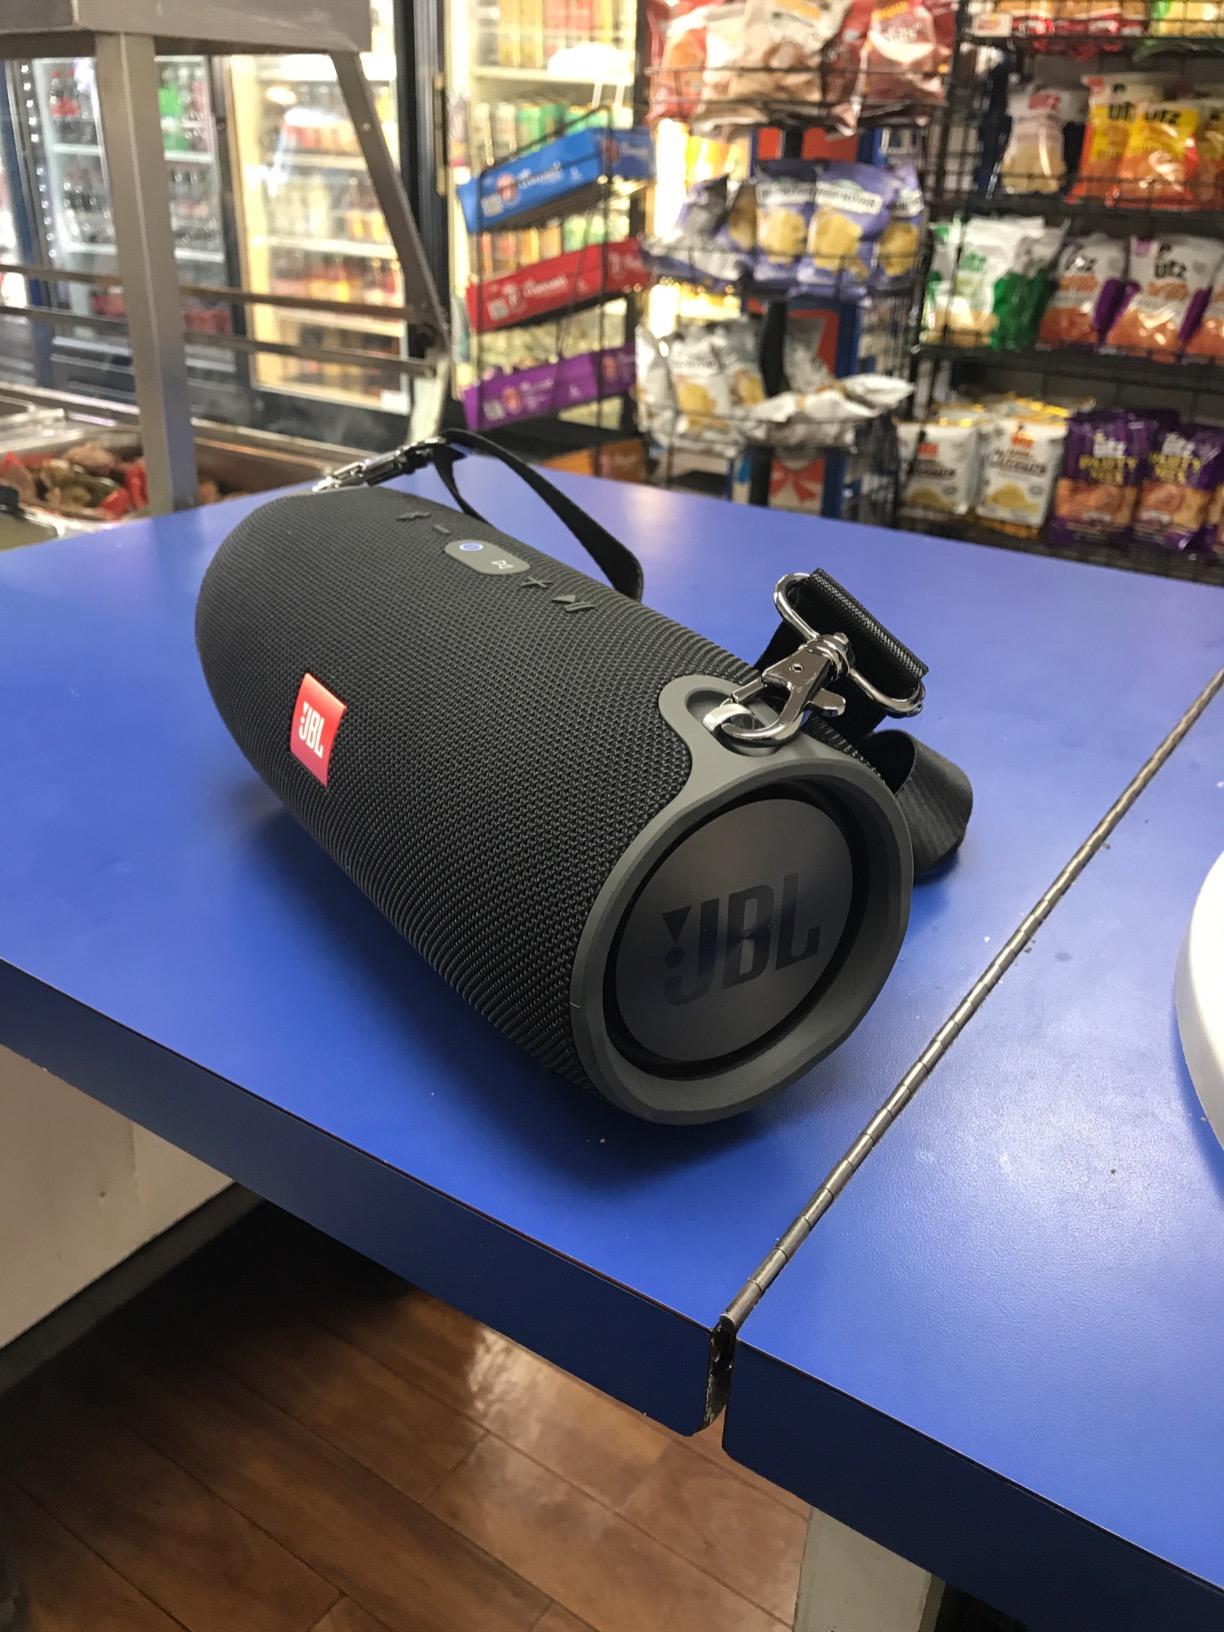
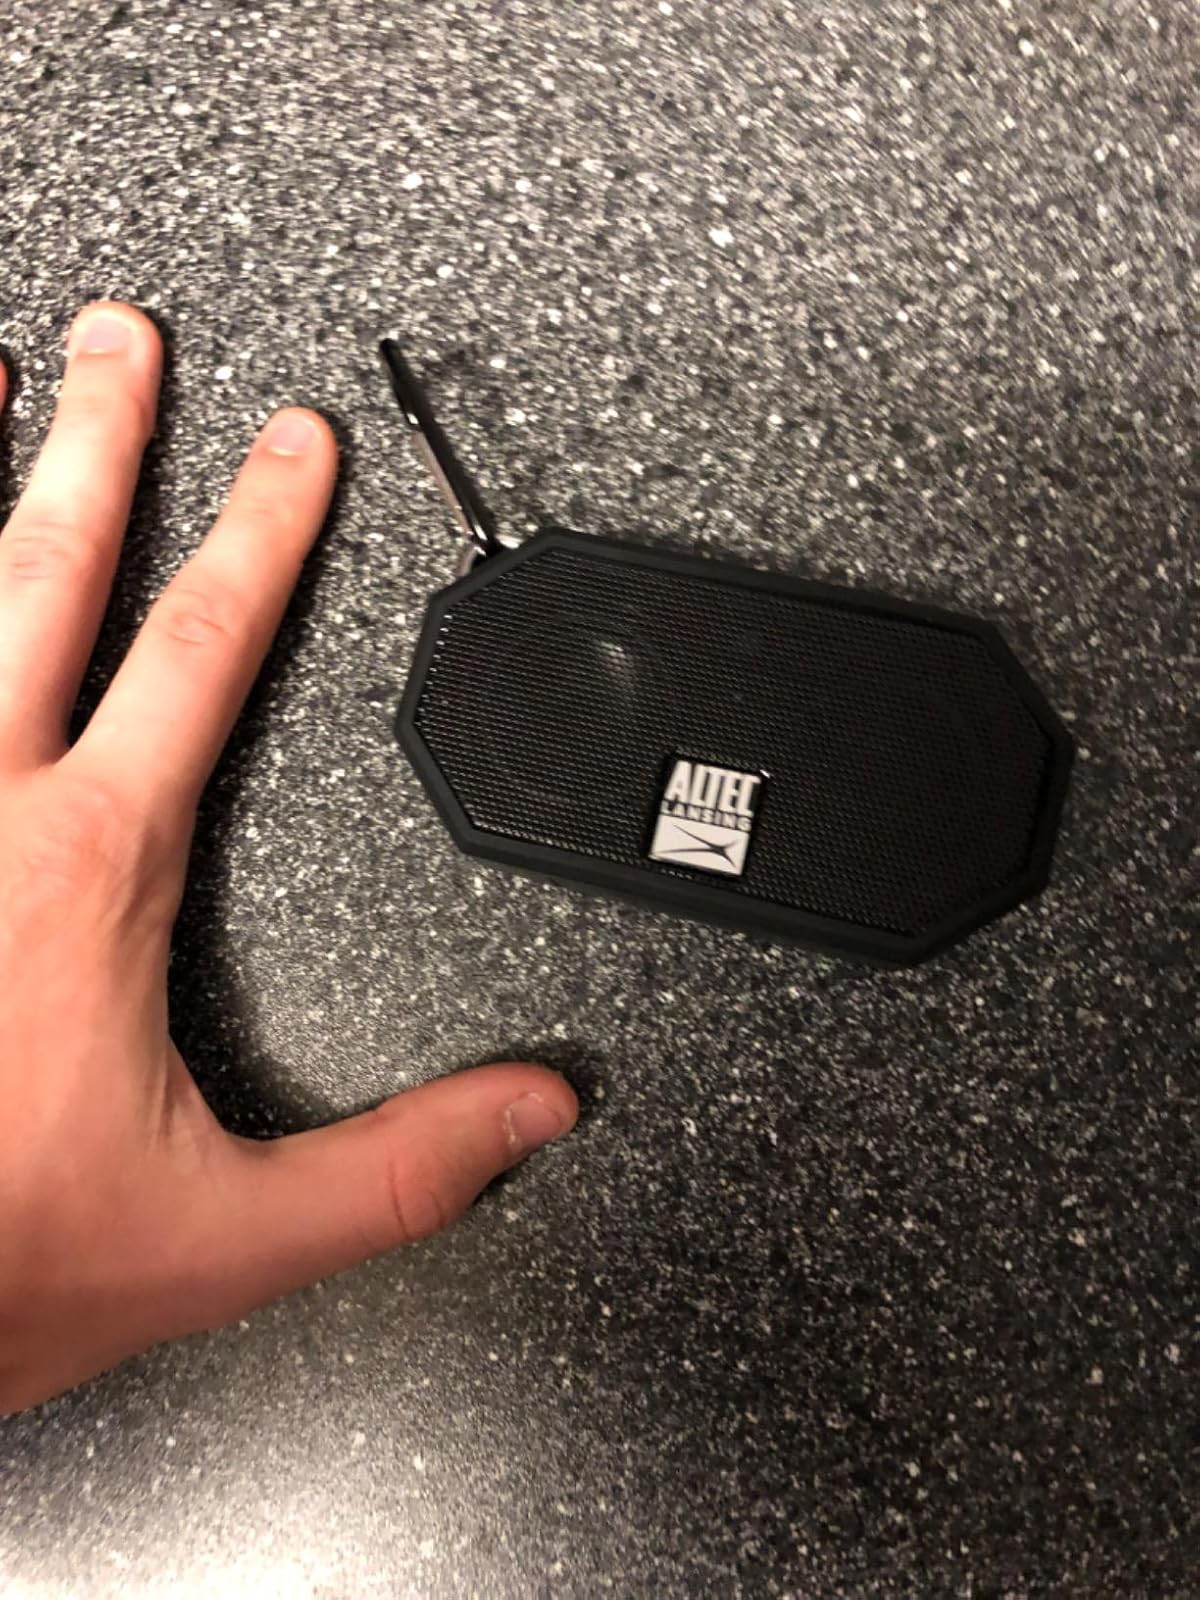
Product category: speaker
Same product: no